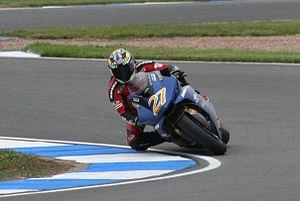
Franco Battaini est un pilote de vitesse moto italien.